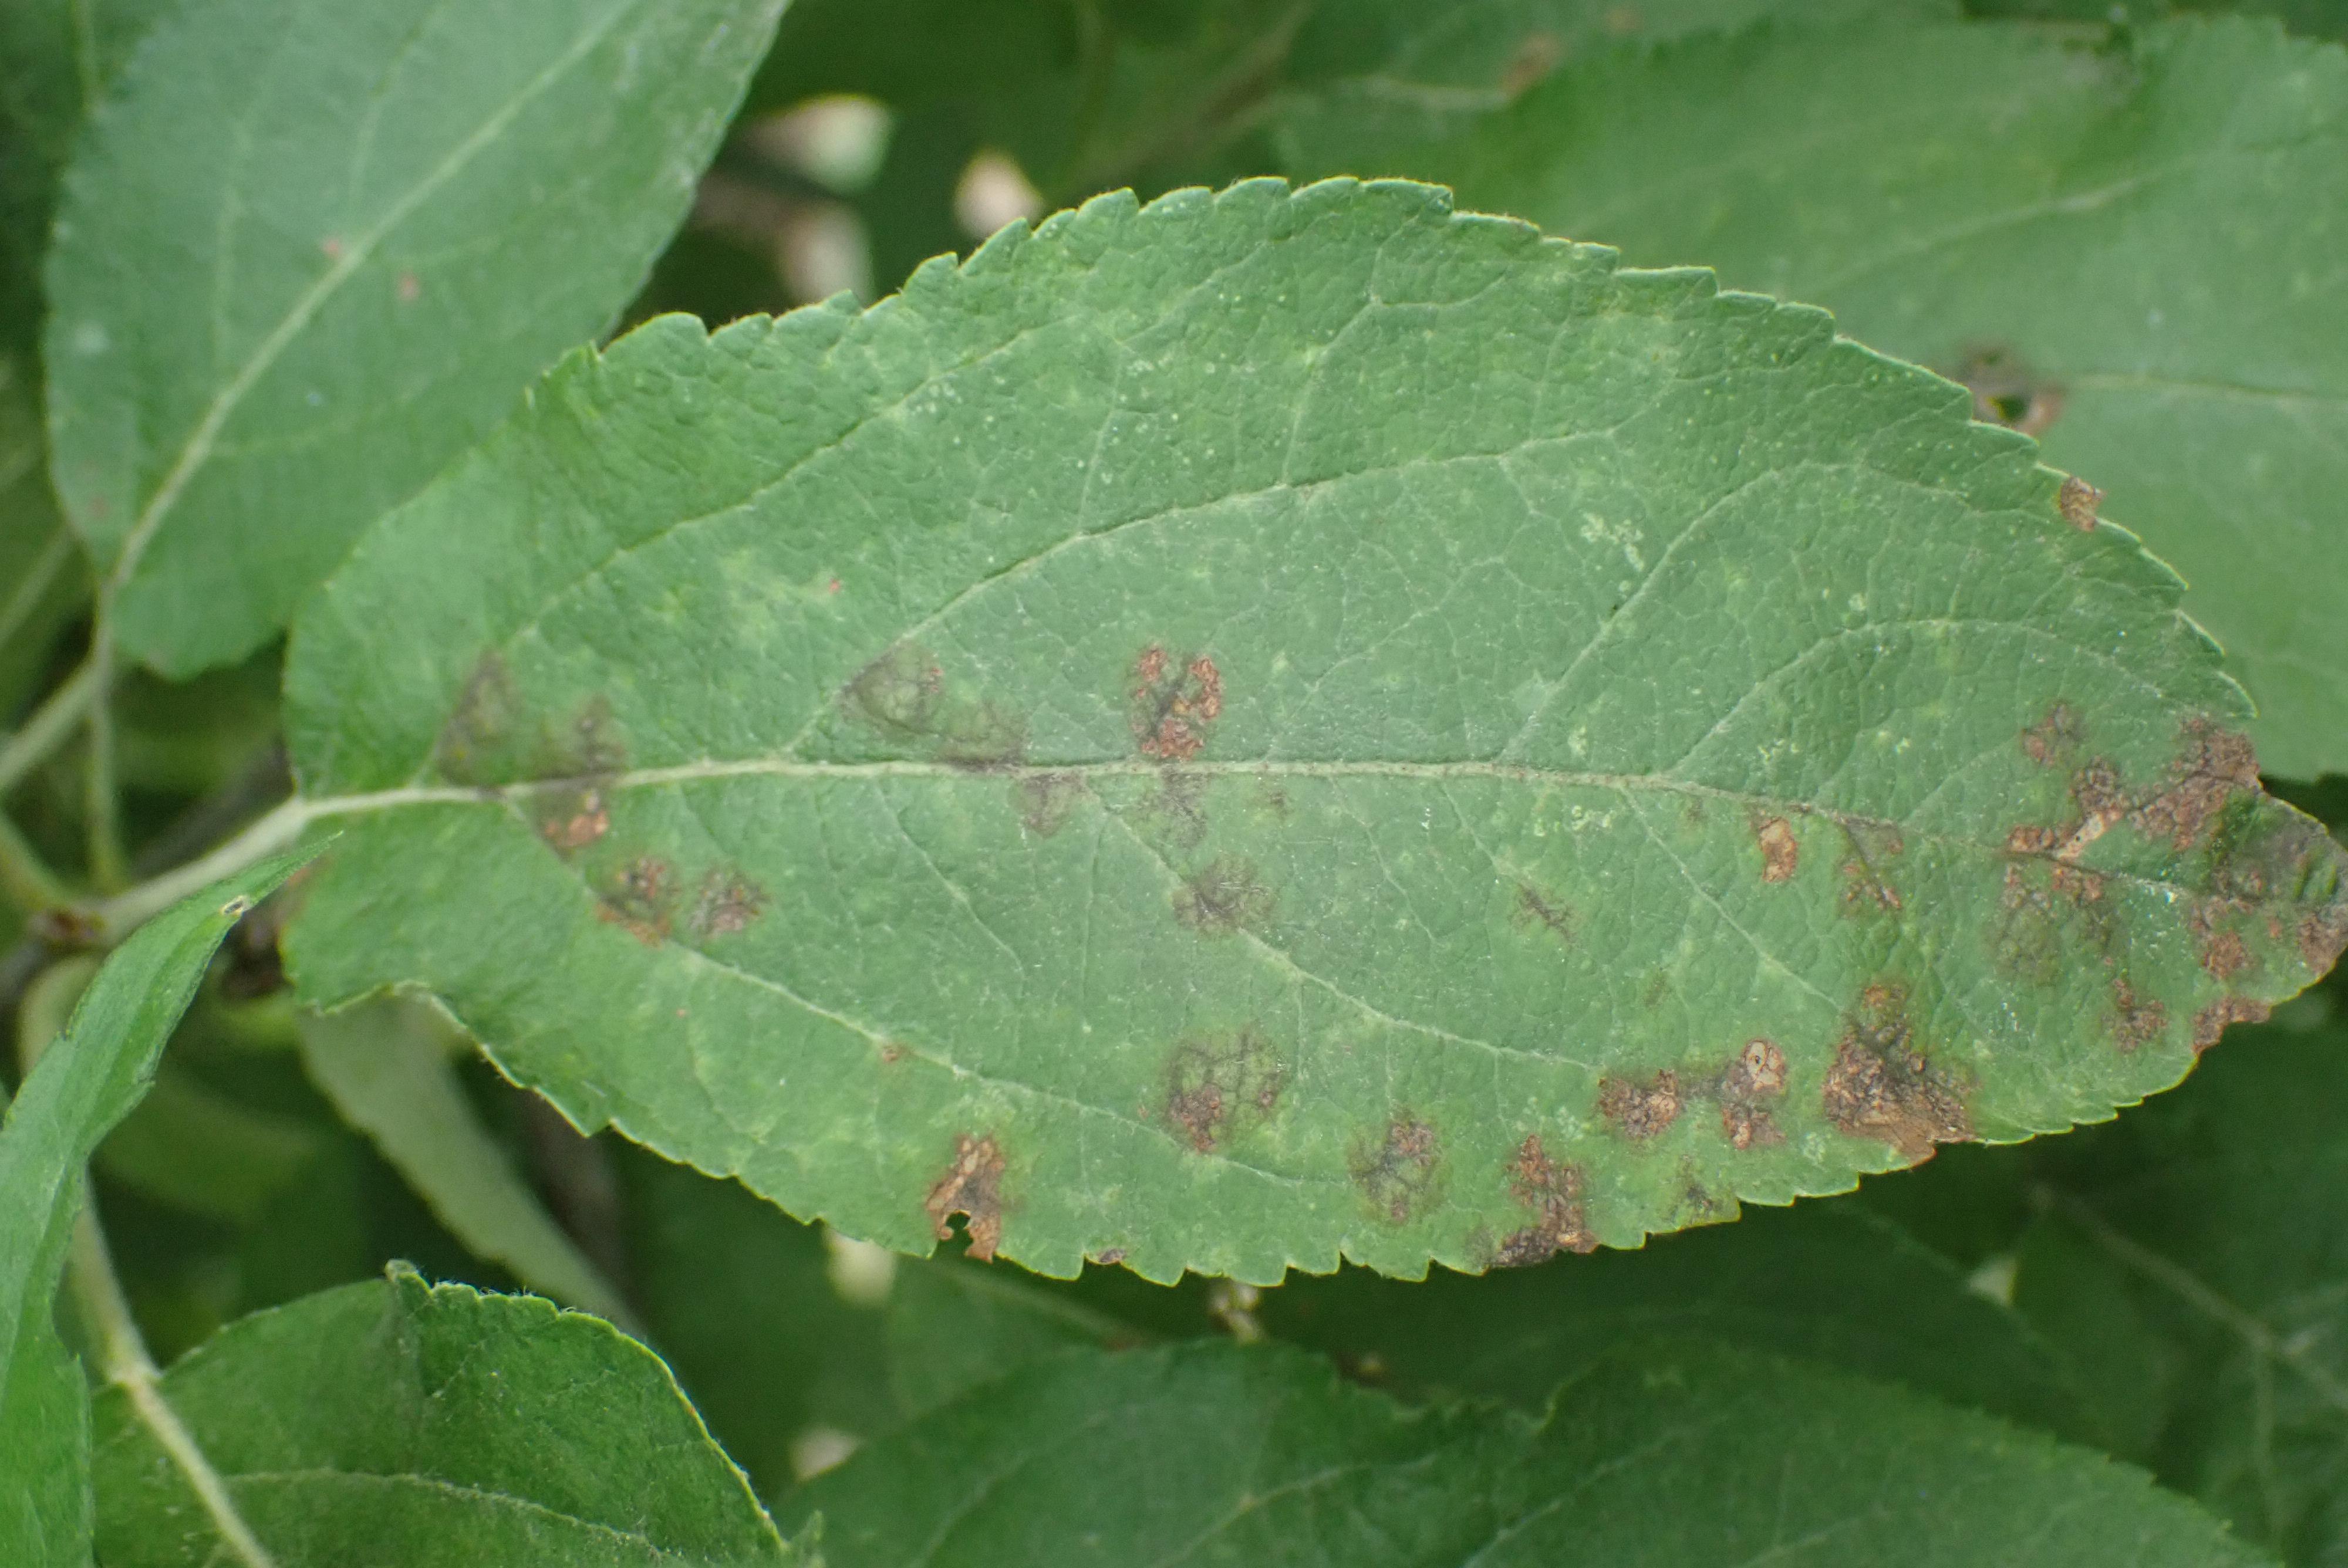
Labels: scab